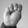
ASL letter: M